Elberon Casino Invitation

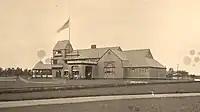
Elberon Casino circa 1900s, the grass tennis courts are visible in front of the building

In 1887 the Elberon Lawn Tennis Club organized an open men's tennis tournament staged at the Elberon Casino that was won by Robert Livingston Beeckman who defeated Howard Augustus Taylor. In 1888 the tournament was renamed as the Elberon Casino Invitation. The final event was won by Oliver Samuel Campbell.